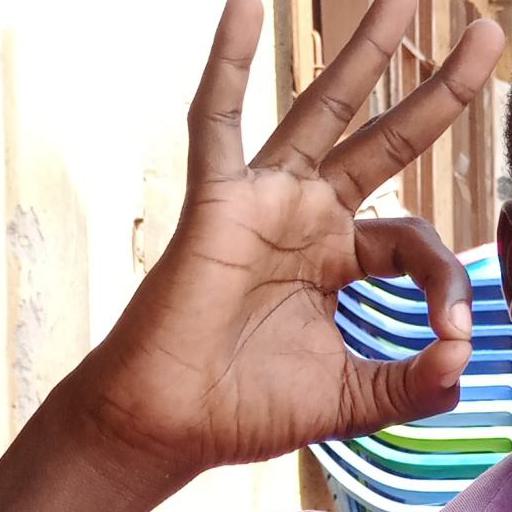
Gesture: ok